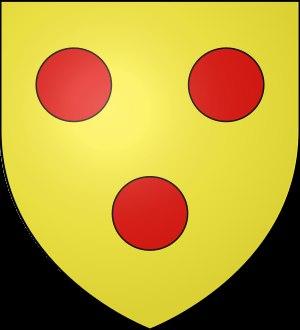
Comte de Devon est un titre créé à plusieurs reprises dans la pairie d'Angleterre.
La maison de Courtenay est issue d'Hutton, apparenté aux comtes de Sens. Elle comporte plusieurs branches :
Le château de Druyes est un château fort médiéval situé à Druyes-les-Belles-Fontaines dans l'Yonne, en Bourgogne-Franche-Comté.